Cartoonmuseum Basel – Centre for Narrative Art

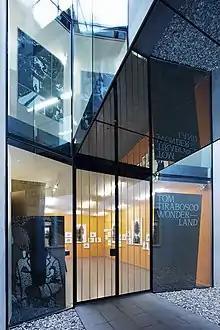
Passage from old to new building

Cartoonmuseum Basel’s founder and benefactor was Dieter Burckhardt (1914–1991), an important patron from a well-to-do Basel family, who wanted to make his private collection of caricatures and cartoons accessible to a wider audience. In 1979, he founded the foundation Stiftung Sammlung Karikaturen & Cartoons, which has been managed by the larger Christoph Merian Stiftung ever since. In 1980, the first exhibition opened at St. Alban-Vorstadt 9 under the name of Karikatur & Cartoon Museum Basel. The museum’s collection is enlarged on a regular basis, be it through the acquisition of selected works or the absorption of entire collections.